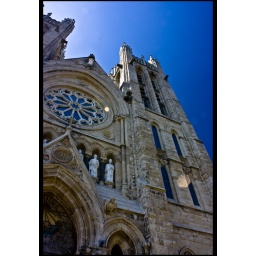
only blue in the sky